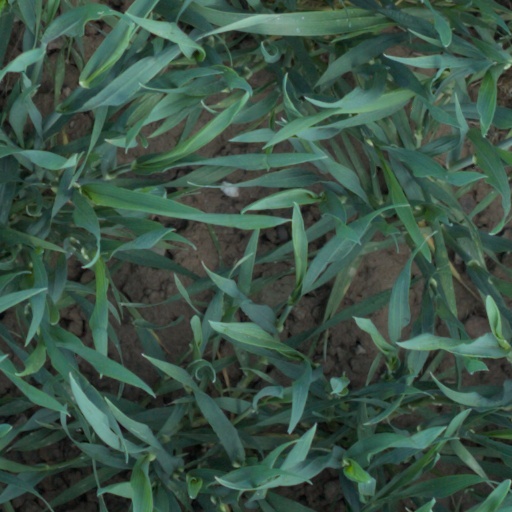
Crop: wheat